Fitzwilly

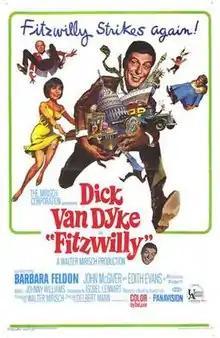
film poster by Frank Frazetta

Fitzwilly is a 1967 American romantic comedy film directed by Delbert Mann, based on Poyntz Tyler's 1960 novel "A Garden of Cucumbers" (the title refers to Isaiah 1:8) and adapted for the screen by Isobel Lennart. Its title refers to the nickname of its protagonist, Claude Fitzwilliam, an unusually intelligent and highly educated mastermind of a butler played by Dick Van Dyke, who commits robberies to maintain the luxurious lifestyle of his employer. The film co-stars Barbara Feldon in her first feature-film role.